Ancient Egyptian deities

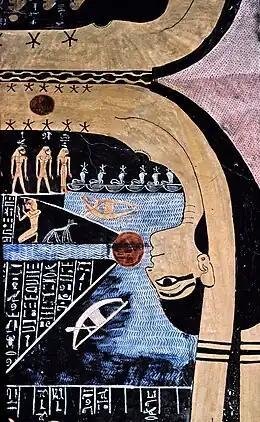
The sky goddess Nut swallows the sun, which travels through her body at night to be reborn at dawn.

The gods' actions in the present are described and praised in hymns and funerary texts. In contrast, mythology mainly concerns the gods' actions during a vaguely imagined past in which the gods were present on earth and interacted directly with humans. The events of this past time set the pattern for the events of the present. Periodic occurrences were tied to events in the mythic past; the succession of each new pharaoh, for instance, reenacted Horus's accession to the throne of his father Osiris.